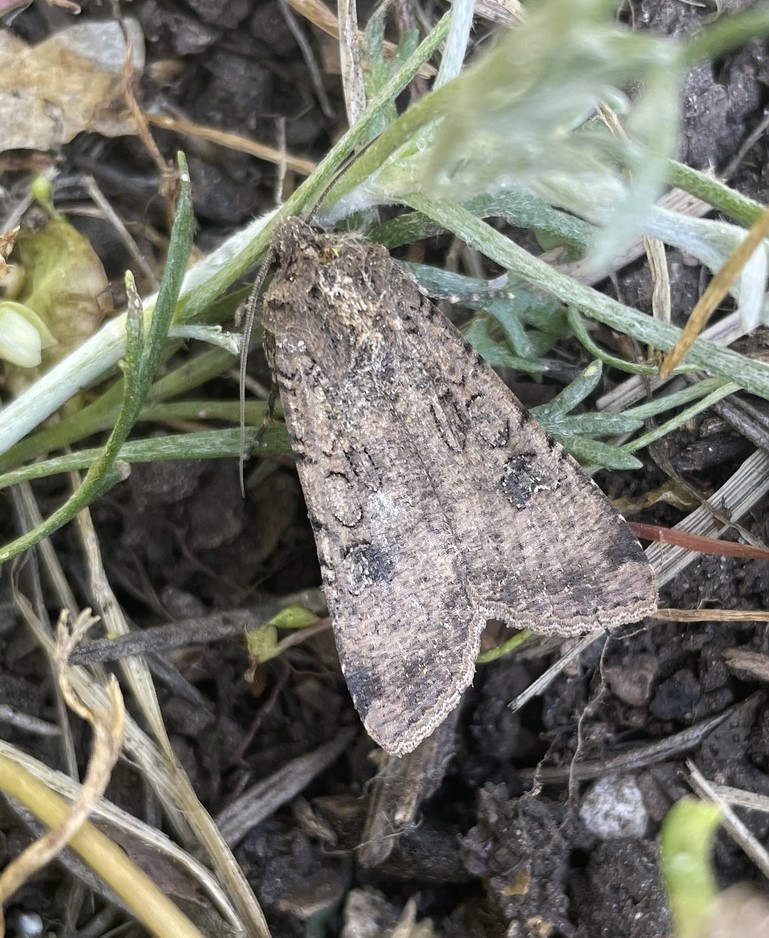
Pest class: cutworms